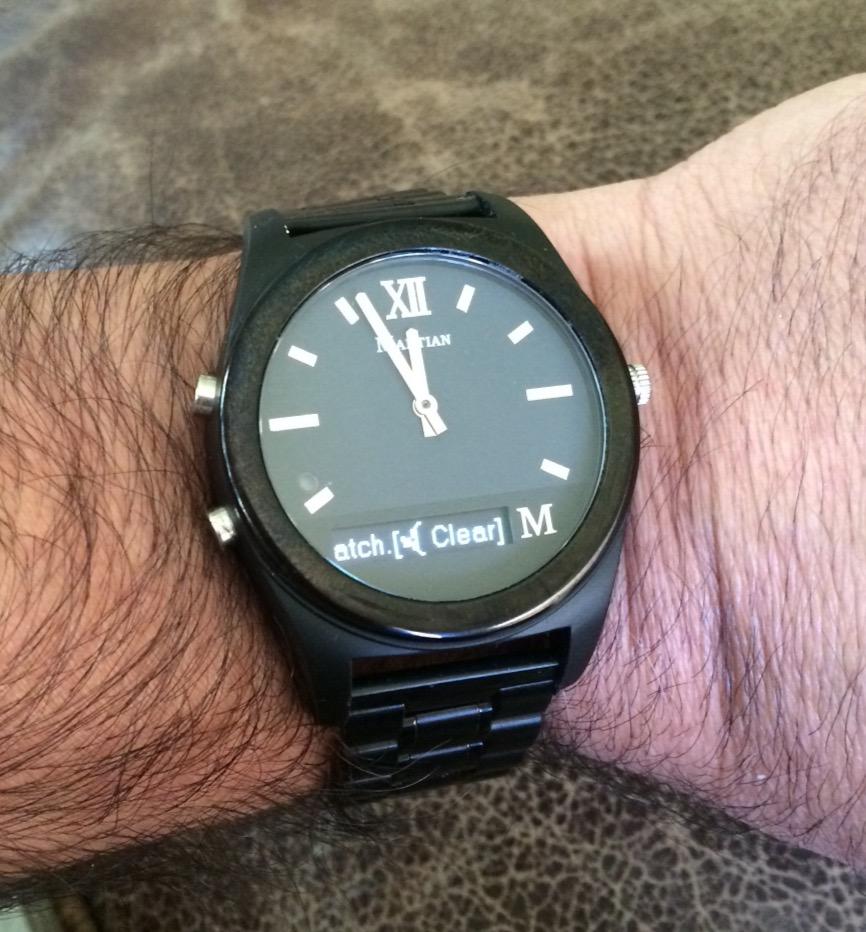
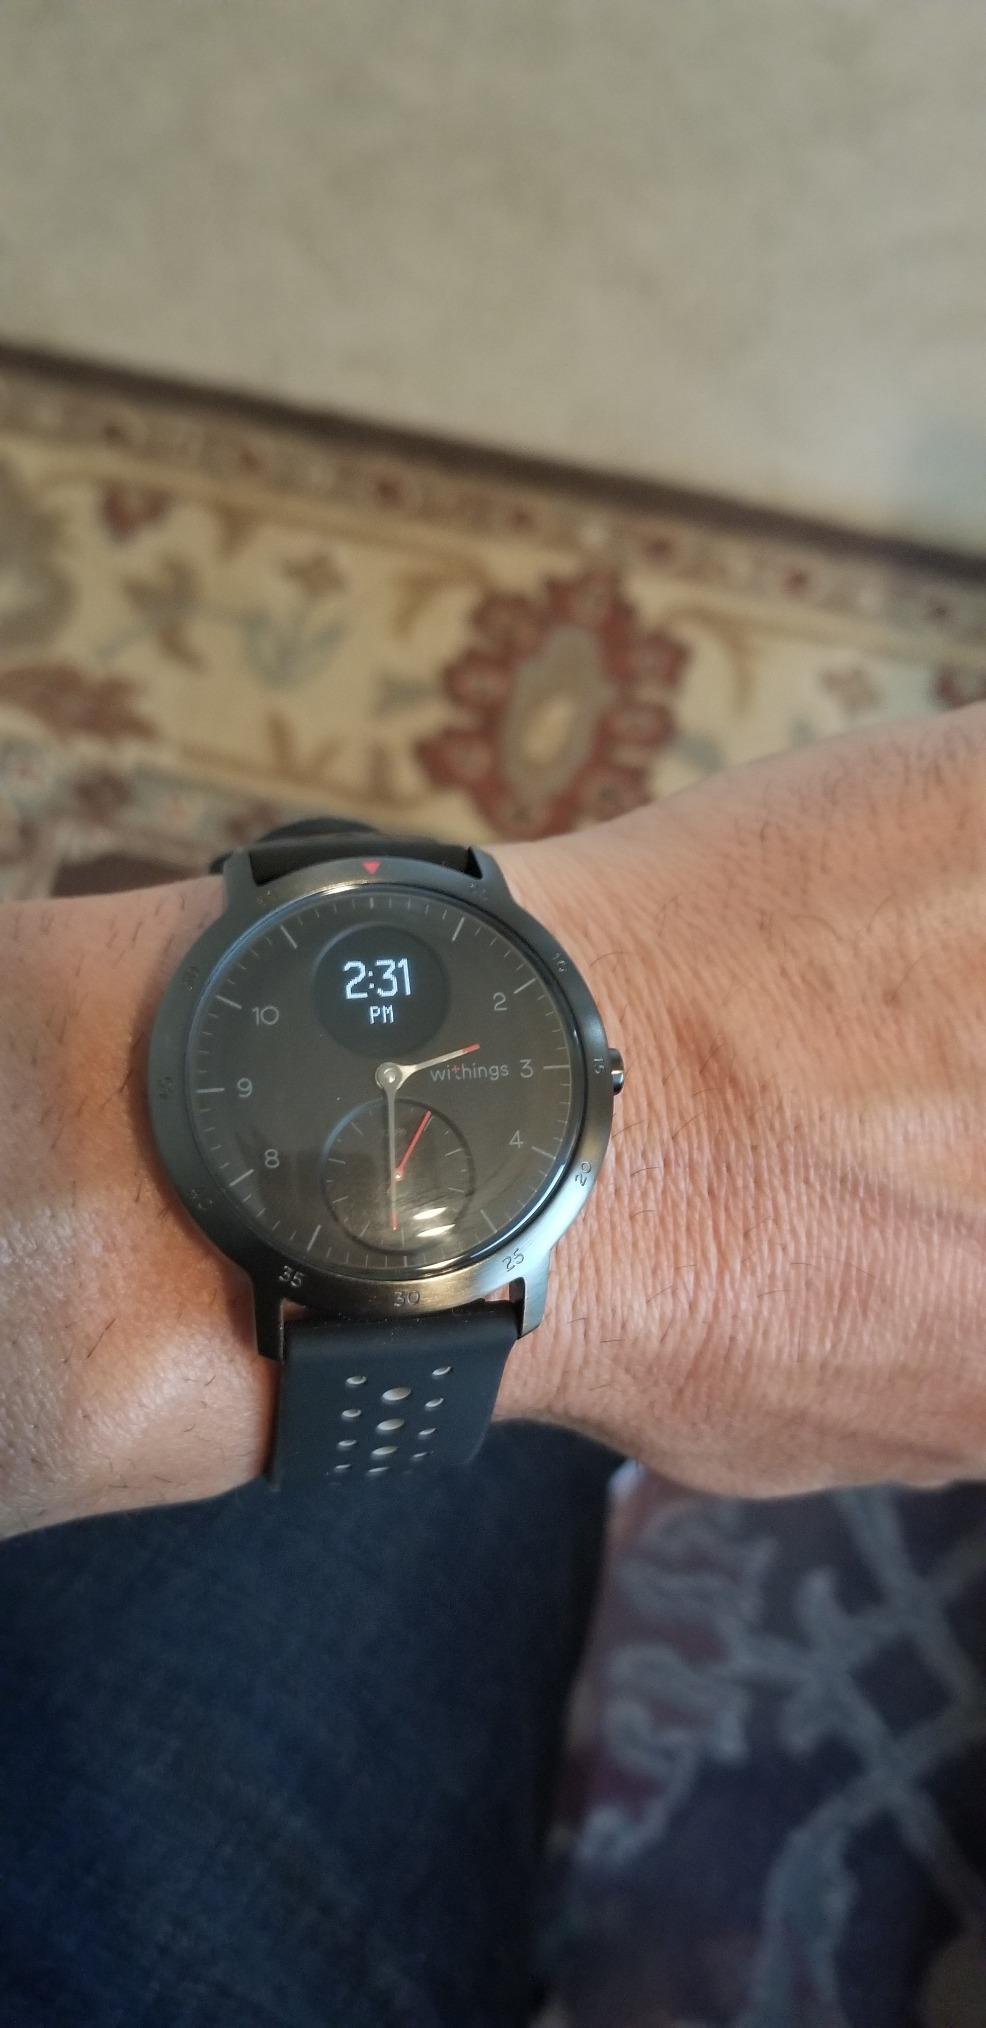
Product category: smartwatch
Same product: no